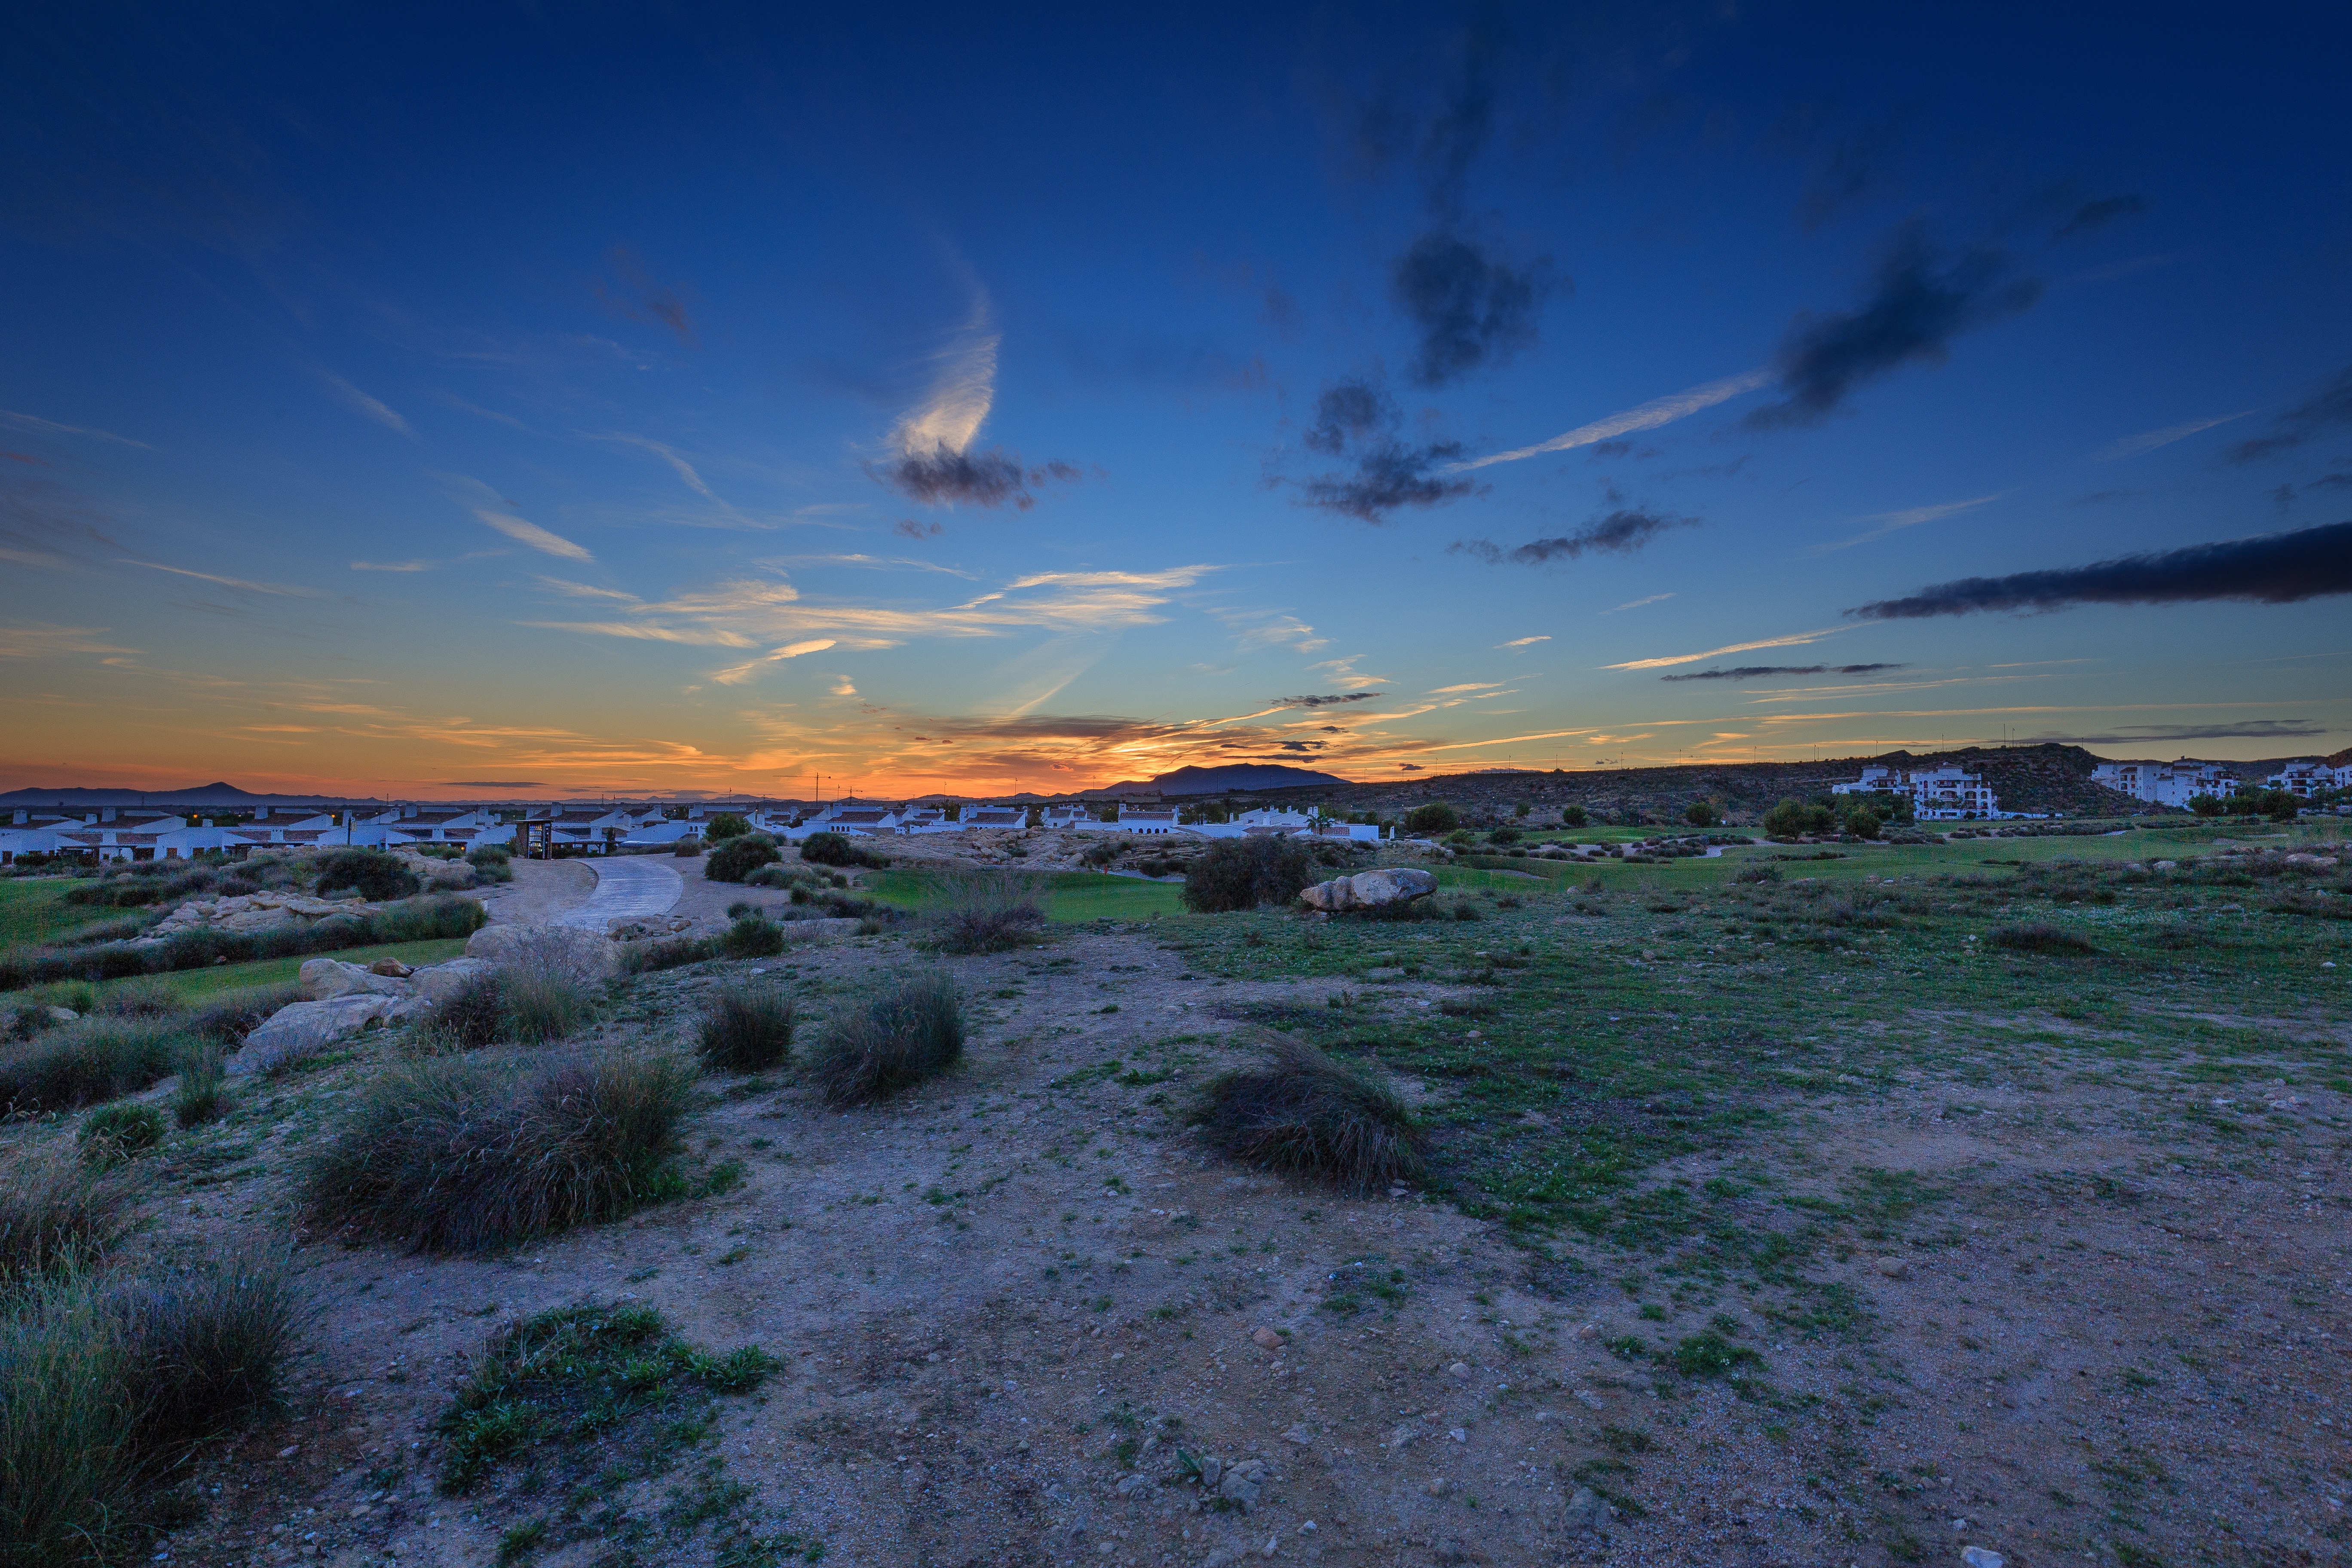
beach, landscape, sea, coast, ocean, horizon, cloud, sky, sunrise, sunset, shore, wave, wind, dawn, dusk, evening, bay, plateau, loch